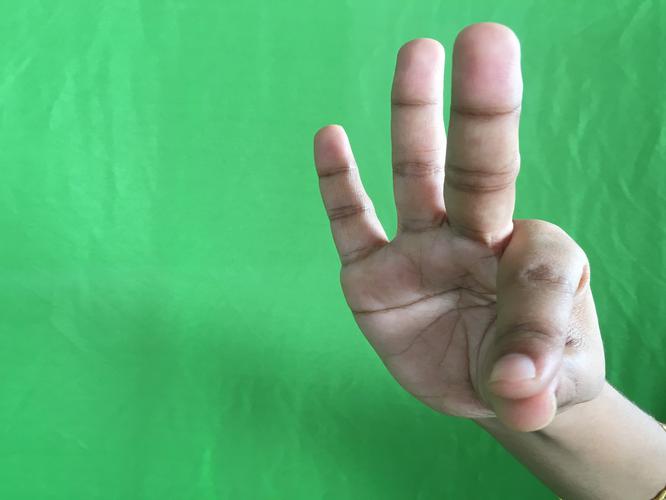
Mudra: Hamsasyam
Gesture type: single_hand